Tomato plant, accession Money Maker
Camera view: tilt-top (135 deg); turntable rotation: 180 degrees
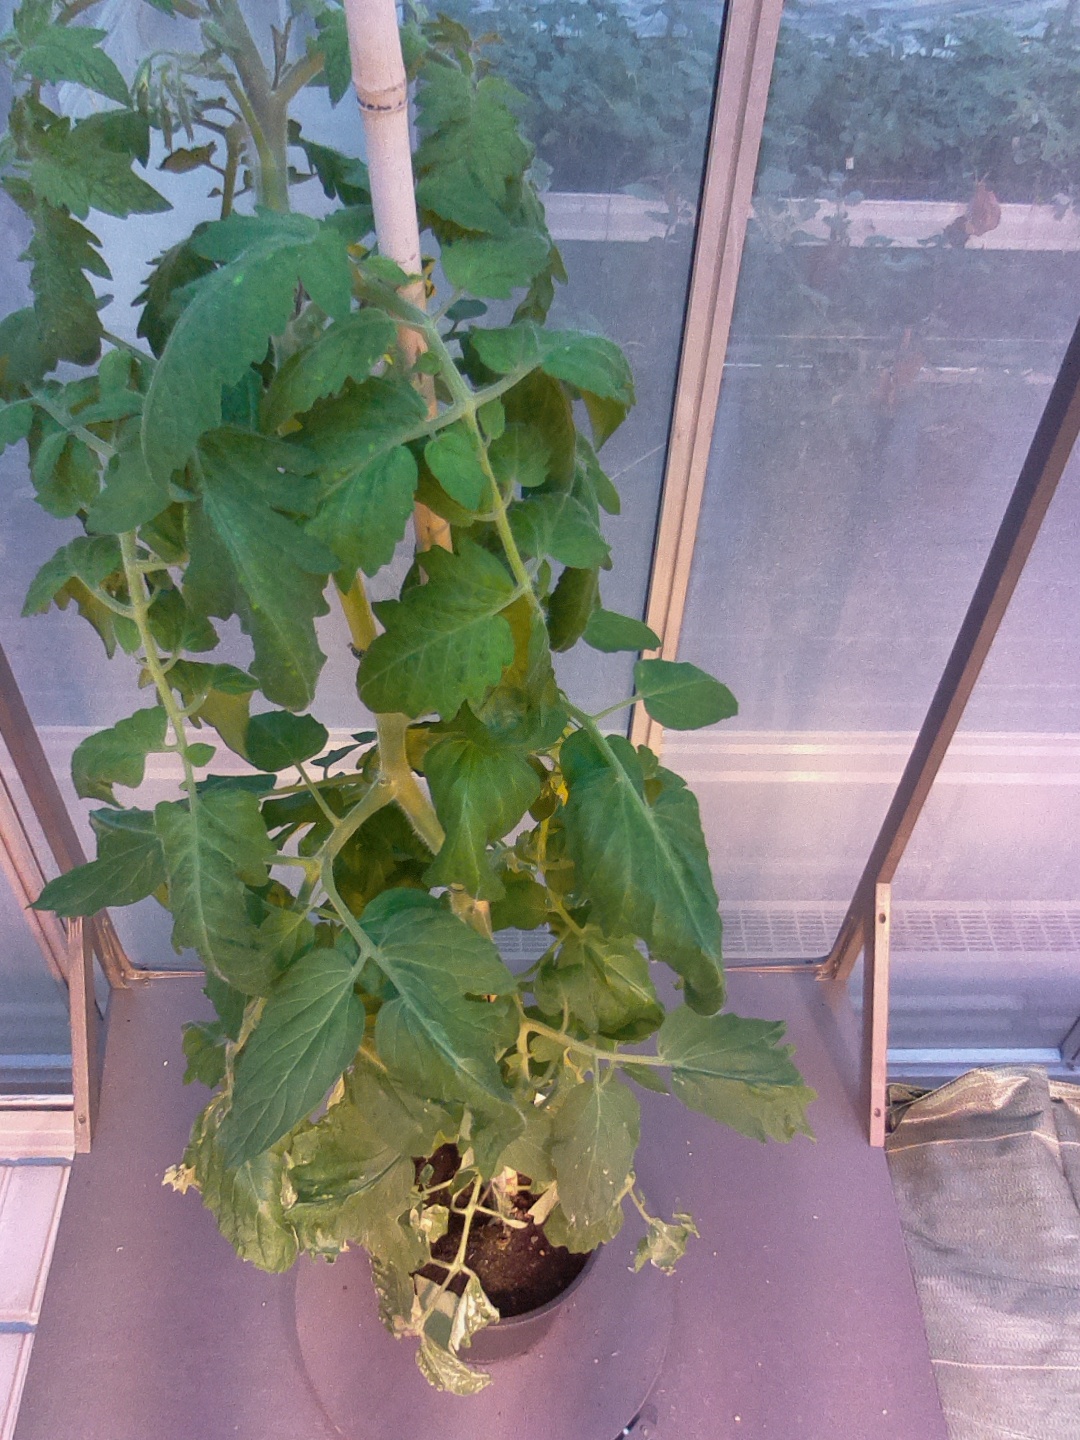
BBCH growth stage 64: 40%-50% of flowers open